History of Italy

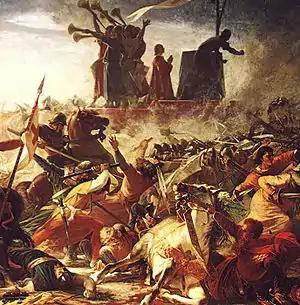
The defense of the Carroccio during the battle of Legnano by Amos Cassioli (1832–1891)

Roman literature grew steadily in the Golden Age of Latin Literature, with poets like Vergil, Horace, Ovid and Rufus. Augustus also continued the shifts on the calendar promoted by Caesar, and the month of August is named after him. Augustus' enlightened rule resulted in 200 years of peace for the Empire, known as "Pax Romana".